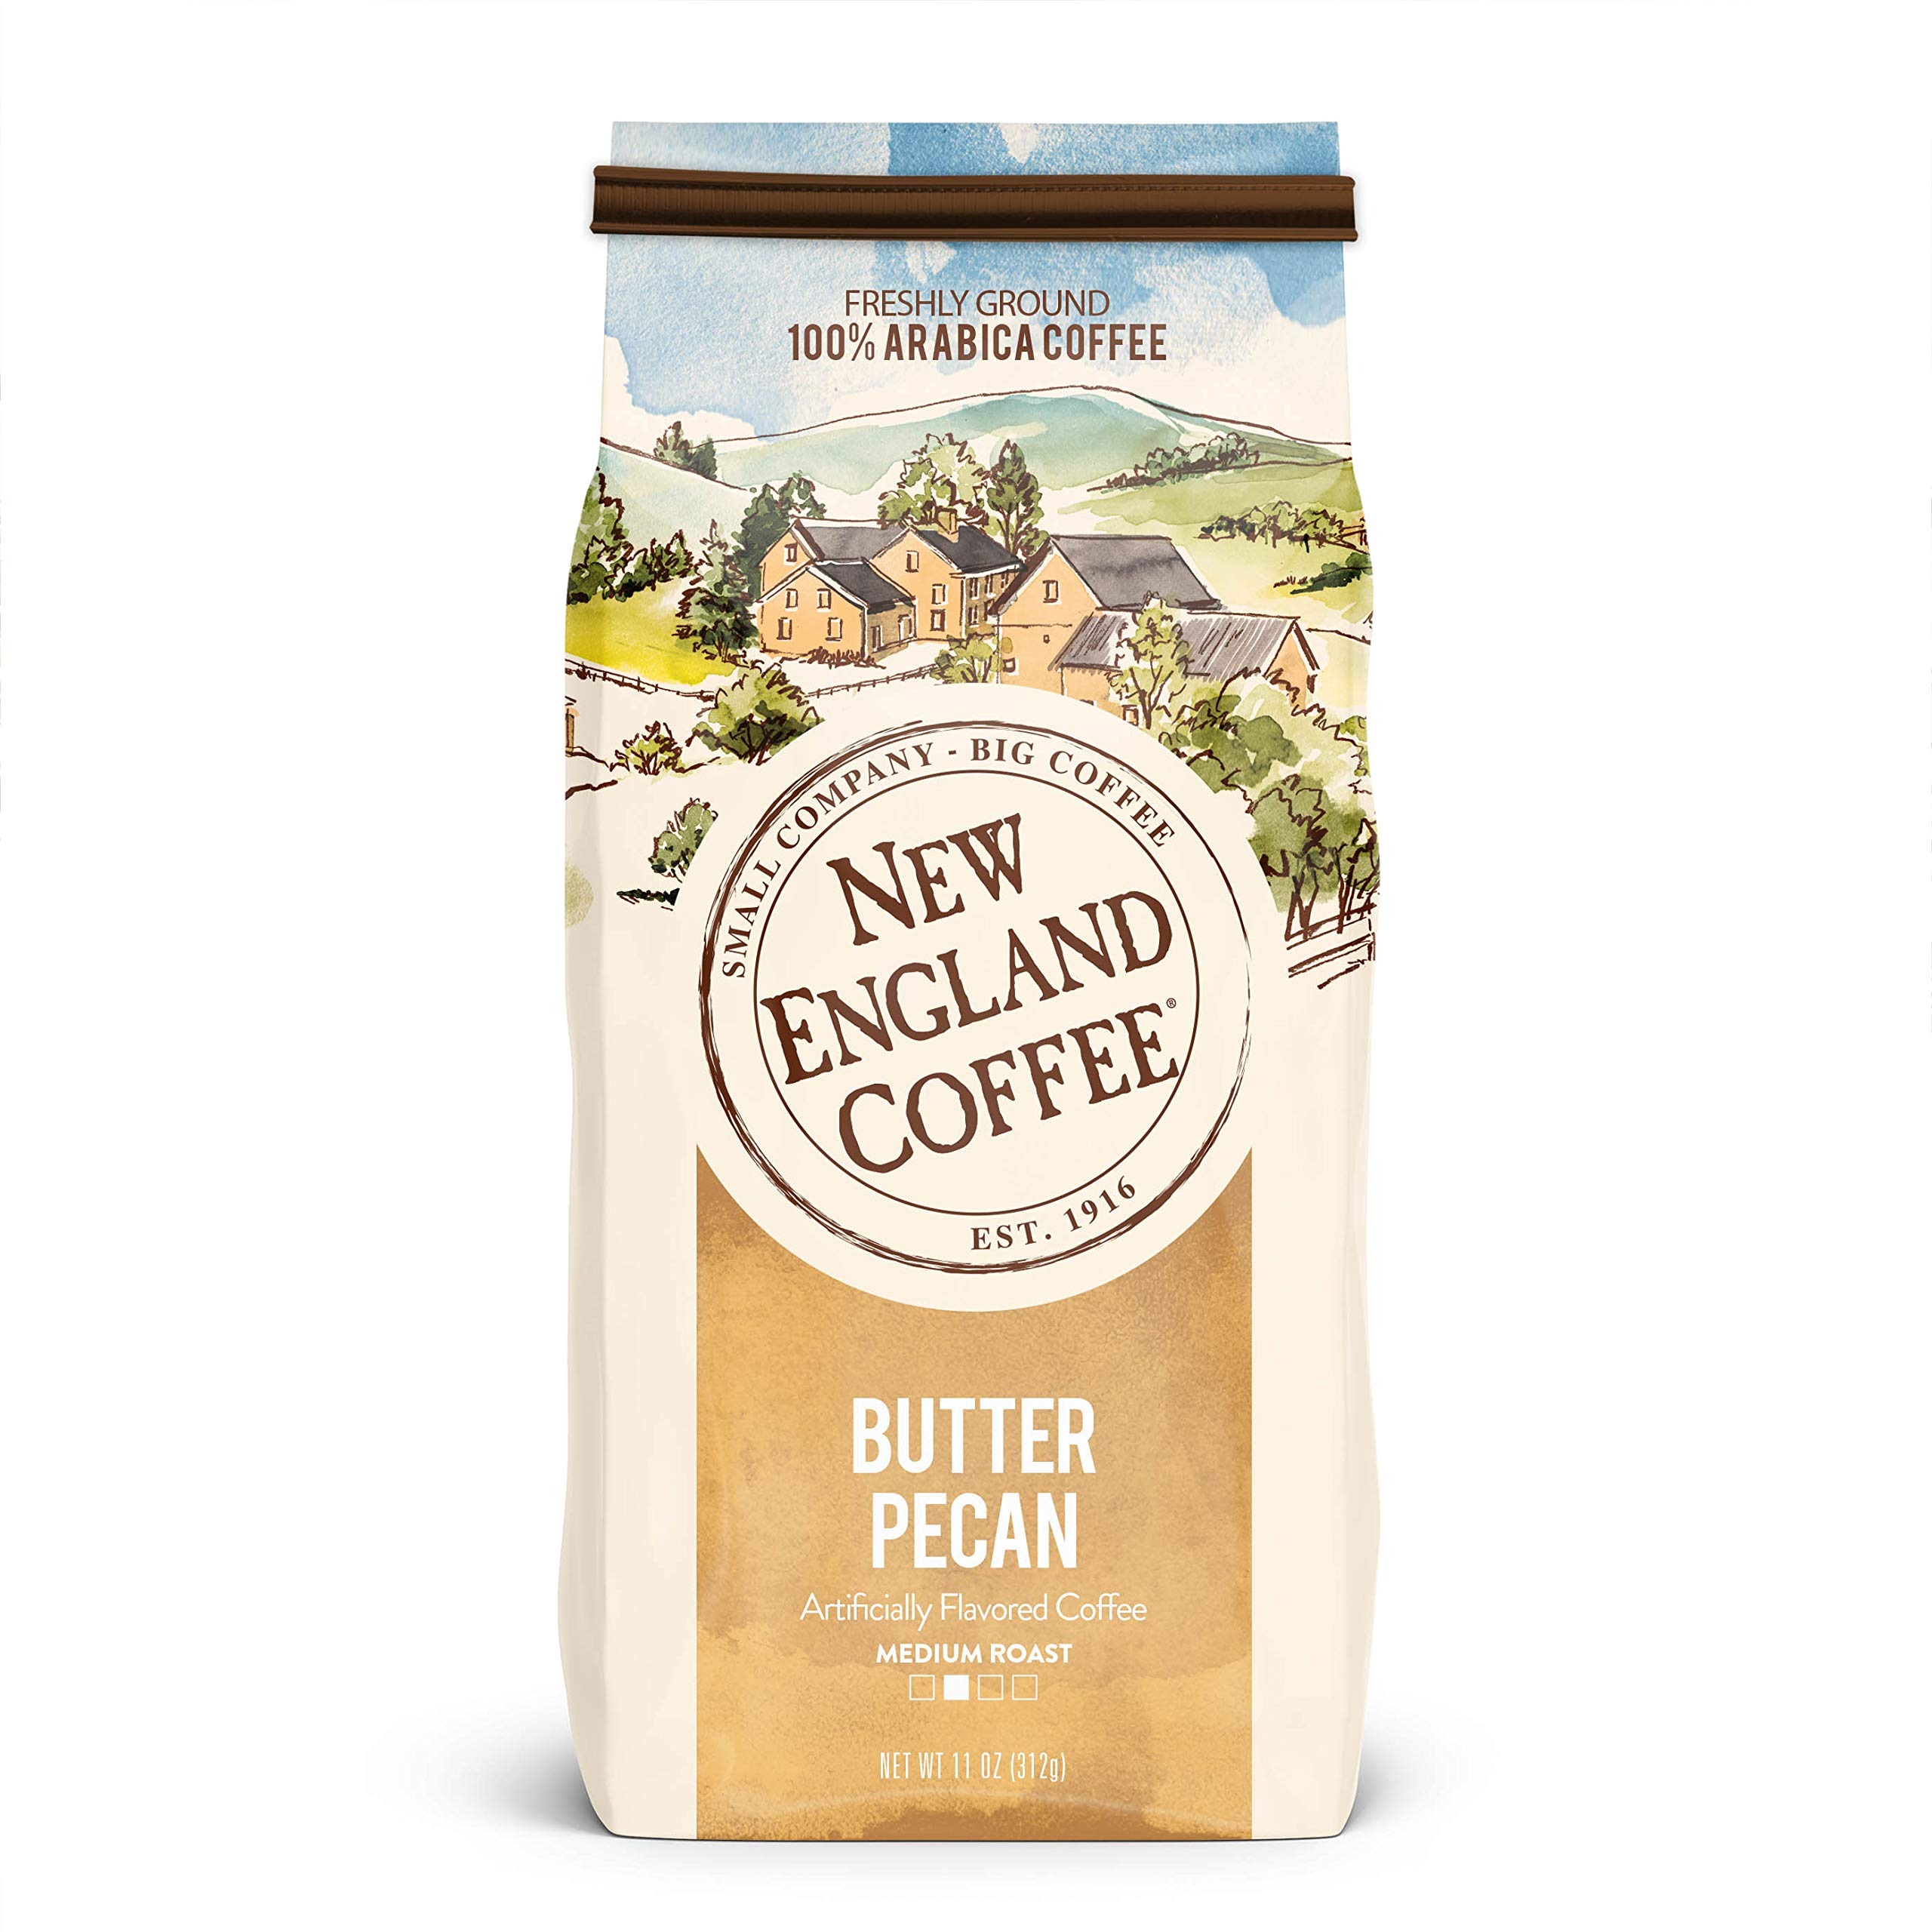
Item Name: New England Coffee Butter Pecan Medium Roast Ground Coffee, 11oz Bag (Pack of 1)
Bullet Point 1: Butter Pecan Coffee: Rich, buttery flavor of sweet candied pecans
Bullet Point 2: Ground Coffee: Made of 100% Arabica coffee. Gluten free and Certified Kosher ground coffee. Use only fresh water when brewing the coffee grounds for smooth taste and flavor
Bullet Point 3: Small Batch Roast: Sourced from the finest coffee growing regions, our premium coffees are always 100% Arabica coffee beans, which are small-batch roasted for consistently balanced flavor every time
Bullet Point 4: Family Tradition: For more than 100 years, New England Coffee has roasted our premium coffee the same time tested way right in New England. So you can count on deliciously consistent flavor cup after cup, sip after sip
Bullet Point 5: Sustainability: With the changing climate in mind, our Sustainable Cup Project is designed to plant a better tomorrow. Results provide social, economic and environmental enhancements for farmers and their communities
Value: 11.0
Unit: Ounce

Price: 13.47